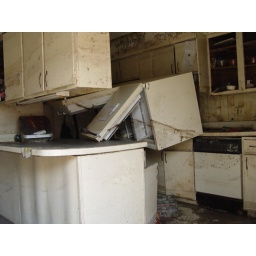
The refrigerator toppled over and is resting on the kitchen counter. We had around 6' of water in the house.